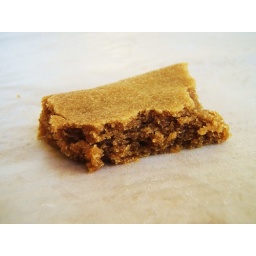
brown sugar cookies (cook's illustrated) in dog biscuit shapes - 32